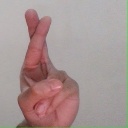
अक्षर: र